Jacques Ducharme

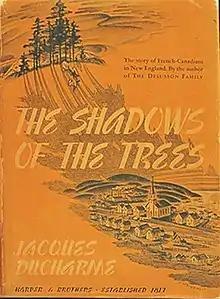
First edition of "The Shadows of the Trees"

In the year after publishing "The Delusson Family", Ducharme turned to his prior experience publishing articles for the "Worcester Evening Post" and bought the Franco-American weekly "La Justice", in Holyoke, operating it as editor-publisher for 14 months before selling it to its head printer. Under Ducharme's ownership, the paper included poetry from its past longtime-owner Joseph Lussier, as well as a popular column "La Vie Courante" ("The Current Life") by Holyokais writer Gabriel Crevier. While praising France for its earlier cultural outreach toward Franco-Americans in the 1930s, contrasting the Anglo-dominated Canadian government, Ducharme was a staunch detractor of Vichy France in his editorials, and saw Franco-Americans as more American than French ultimately. Ducharme would repeatedly emphasize the importance he saw in adapting to "Americanism", as France veered into a Fascistic era under Marshal Pétain.